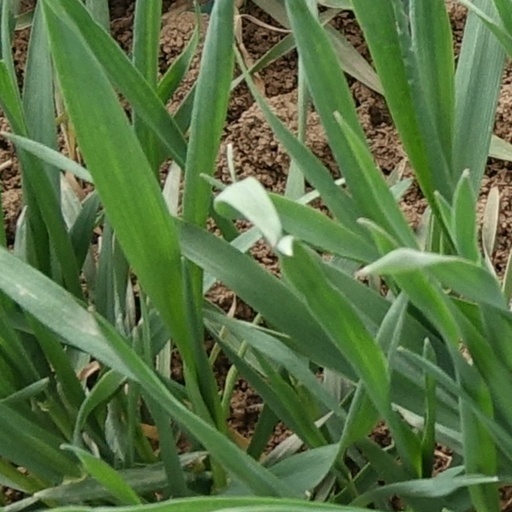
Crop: wheat